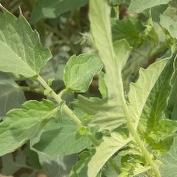
Crop: Tomato
Condition: healthy-leaf